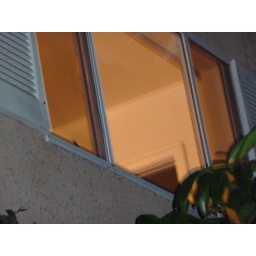
Zooming in on the second floor window lit only by the camera's built in flash.